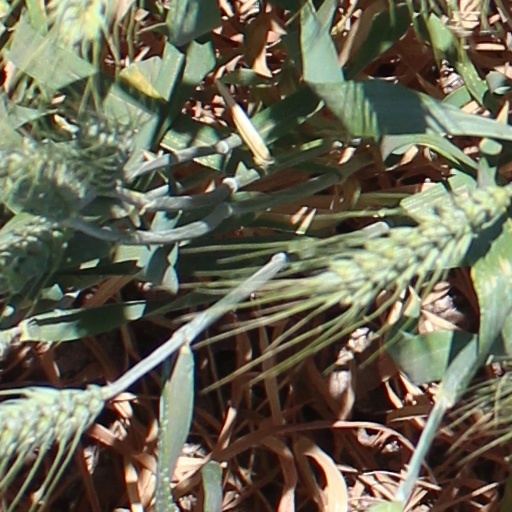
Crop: wheat